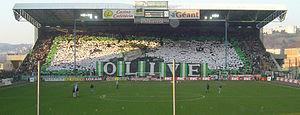
Photo du tifo de football du Stade Geoffroy Guichard réalisé lors de la saison 2004-2005 pour la venue du LOSC au chaudron le 20 mars 2005 (0-0, 28.708 Spectateurs). Il est étendue sur le Kop Nord (Tribune Charles Paret). Ce tifo représente ""Olive"", qui était l'un des leaders du groupe des Magic Fans et qui est décédé d'un cancer. Cette photo a été prise par Mickaël Roure alias Altrensa pour Wikipédia le 20 mars 2005. Elle ne saurait être utilisée sans la mention de son auteur. D'avance merci. Licensing Catégorie:Image de l'ASSE"
Il existe plusieurs groupes de supporters de l'AS Saint-Étienne, club de football français très populaire et dont le palmarès est un des plus importants de France.